Speed sailing record

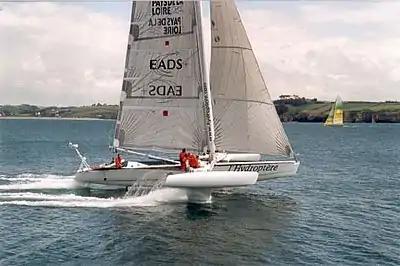
l'Hydroptère, the previous nautical mile record holder

Speed sailing records are sanctioned, since 1972, by the World Sailing Speed Record Council (WSSRC). Records are measured either by average speed over a specified distance or by total distance traveled during a specified time interval. The three most sought after records are the: